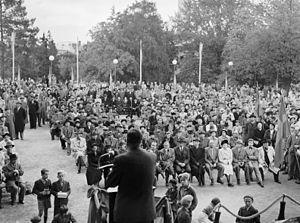
Le Vasaparken est un parc de Stockholm du quartier de Vasastan situé entre les places Odenplan et Sankt Eriksplan. Il tire son nom de la dynastie Vasa.
Les Modérés, de son nom complet Parti modéré de rassemblement sont un parti politique libéral conservateur suédois fondé en 1904, membre du Parti populaire européen et de l'Union démocrate internationale.